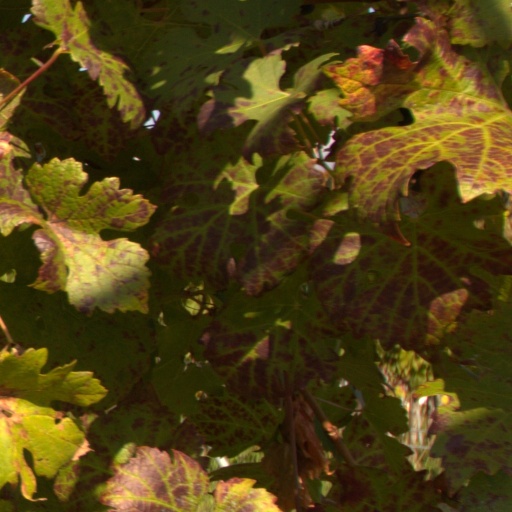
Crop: grape